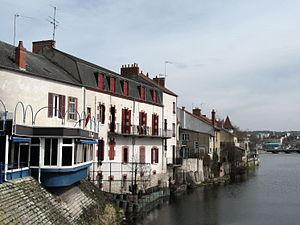
Maisons au bord du Cher, Montluçon, Allier, France
Montluçon est une commune française située dans le centre de la France, sous-préfecture du département de l'Allier dans la région Auvergne-Rhône-Alpes.